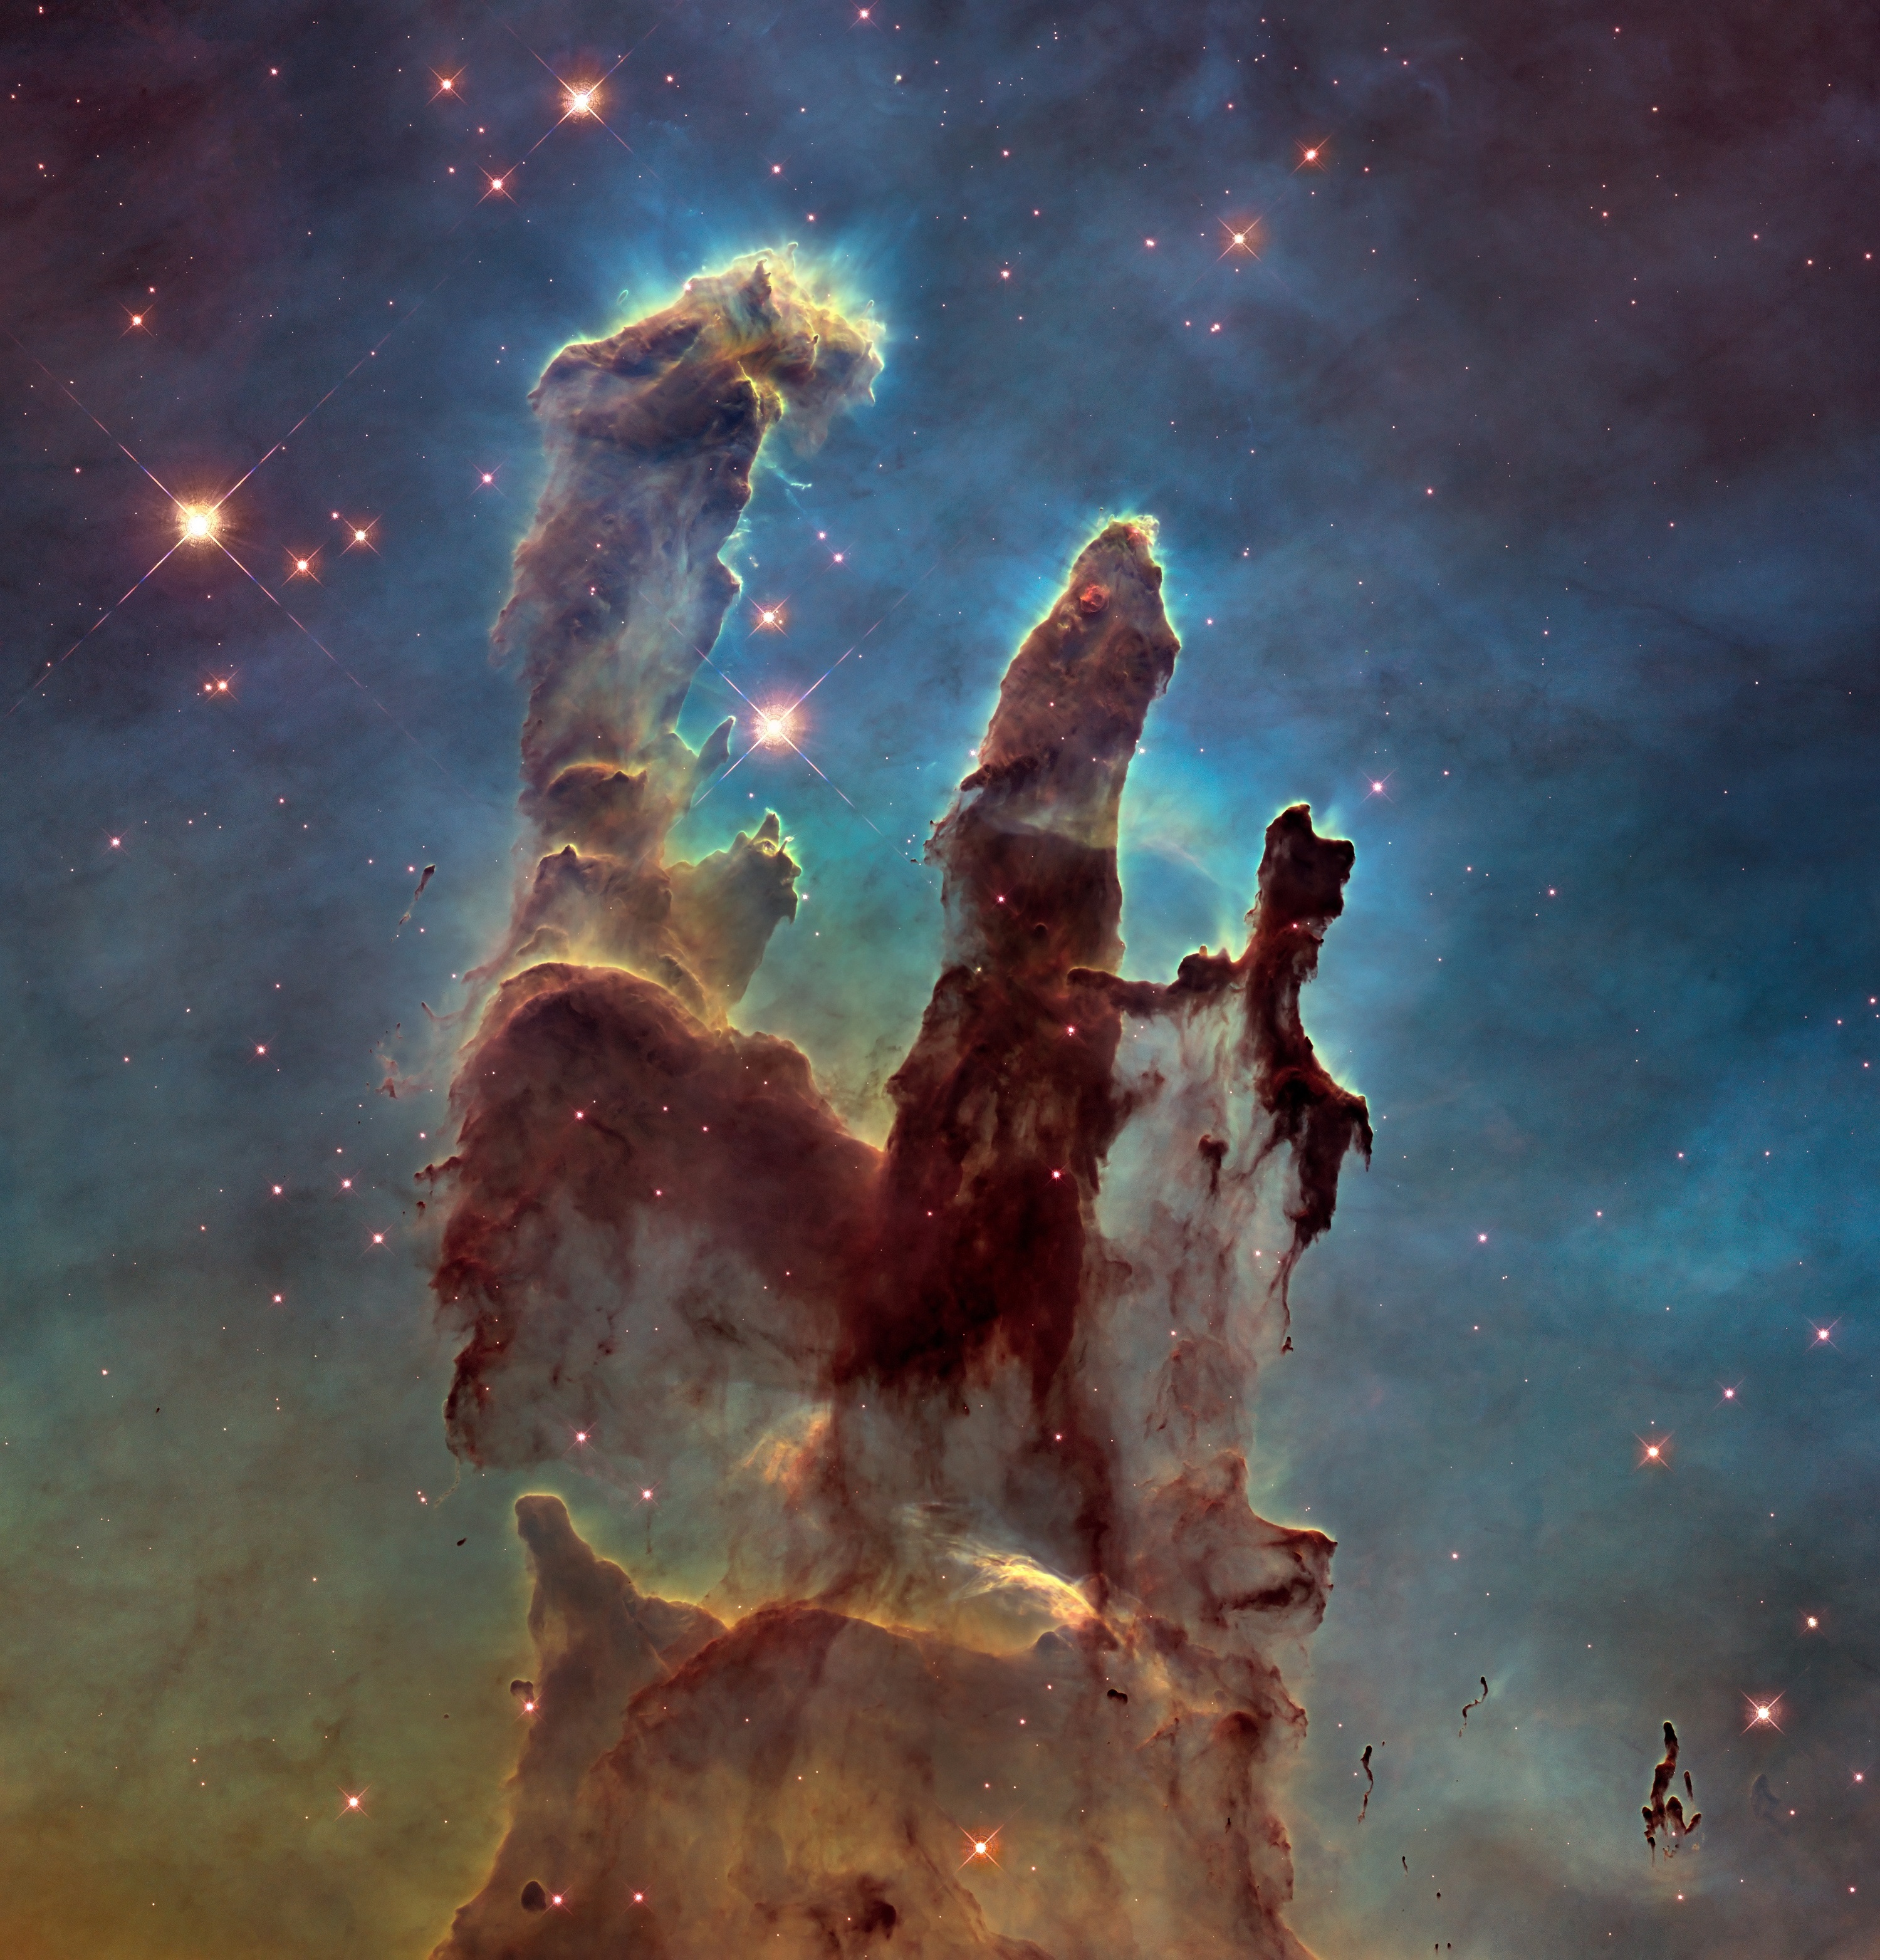
cosmos, telescope, space, dust, nasa, nebula, outer space, astronomy, illustration, stars, universe, gas, screenshot, hubble, astronomical object, ultraviolet light, pillars of creation, eagle nebula, messier 16, m16, ngc 6611